Kaiser Richmond Field Hospital

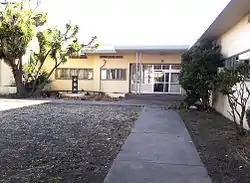

The Kaiser Richmond Field Hospital was the first Kaiser Permanente Hospital and is a historic site resource of the city of Richmond, California, and a contributing property to Rosie the Riveter/World War II Home Front National Historical Park, listed on the National Register of Historic Places. The hospital provided health services for surrounding communities until 1995 when it was replaced by the then state-of-the-art Richmond Medical Center in downtown Richmond. The field hospital is now closed and remains in its original location in South Richmond along Cutting Boulevard.